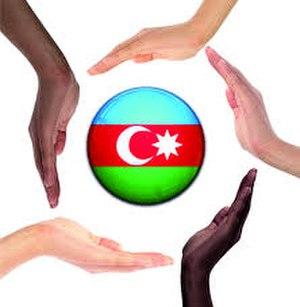
Année du multiculturalisme
L'objectif du multiculturalisme est de protéger la différenciation d'autres cultures, la civilisation de différentes nationalités et religions, d'intégrer la culture nationale des nations et des pays mineurs. Seulement à Bakou il y a plus de 20 associations de Russes, Ukrainiens, Kurdes, Laquins, Lezgins, Slaves, Tatars, Géorgiens, Ingiloy, Talysh, Avars, Turcs meskhètes, Européens et juifs de montagne, Juifs géorgiens, Allemands et Grecs. Généralement, il existe de telles associations qui vivent sous une forme compacte dans toutes les régions.